Seven Hills of Shimla

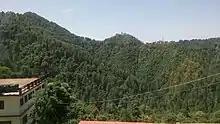
Summer Hill view

Inveram Hill holds one of the most important parts of the city. On the top of it Chaura Maidan area where State Museum, Bird Museum and Himachal Pradesh Vidhan Sabha is located. The height of the hill is 2445 feet from the sea level. Glen forest is located in the bottom part of the hill, which covers half of the area of Annadale.